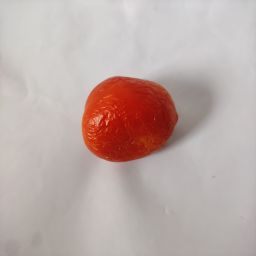
Crop: Tomato
Quality: Old